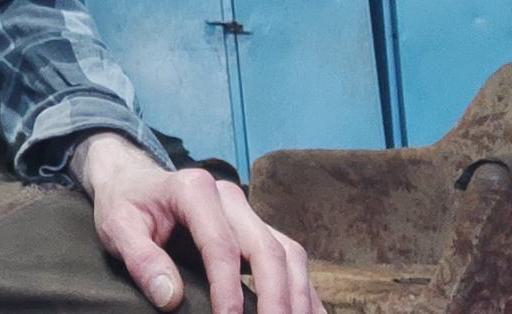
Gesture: no_gesture